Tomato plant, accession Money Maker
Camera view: bottom (45 deg); turntable rotation: 210 degrees
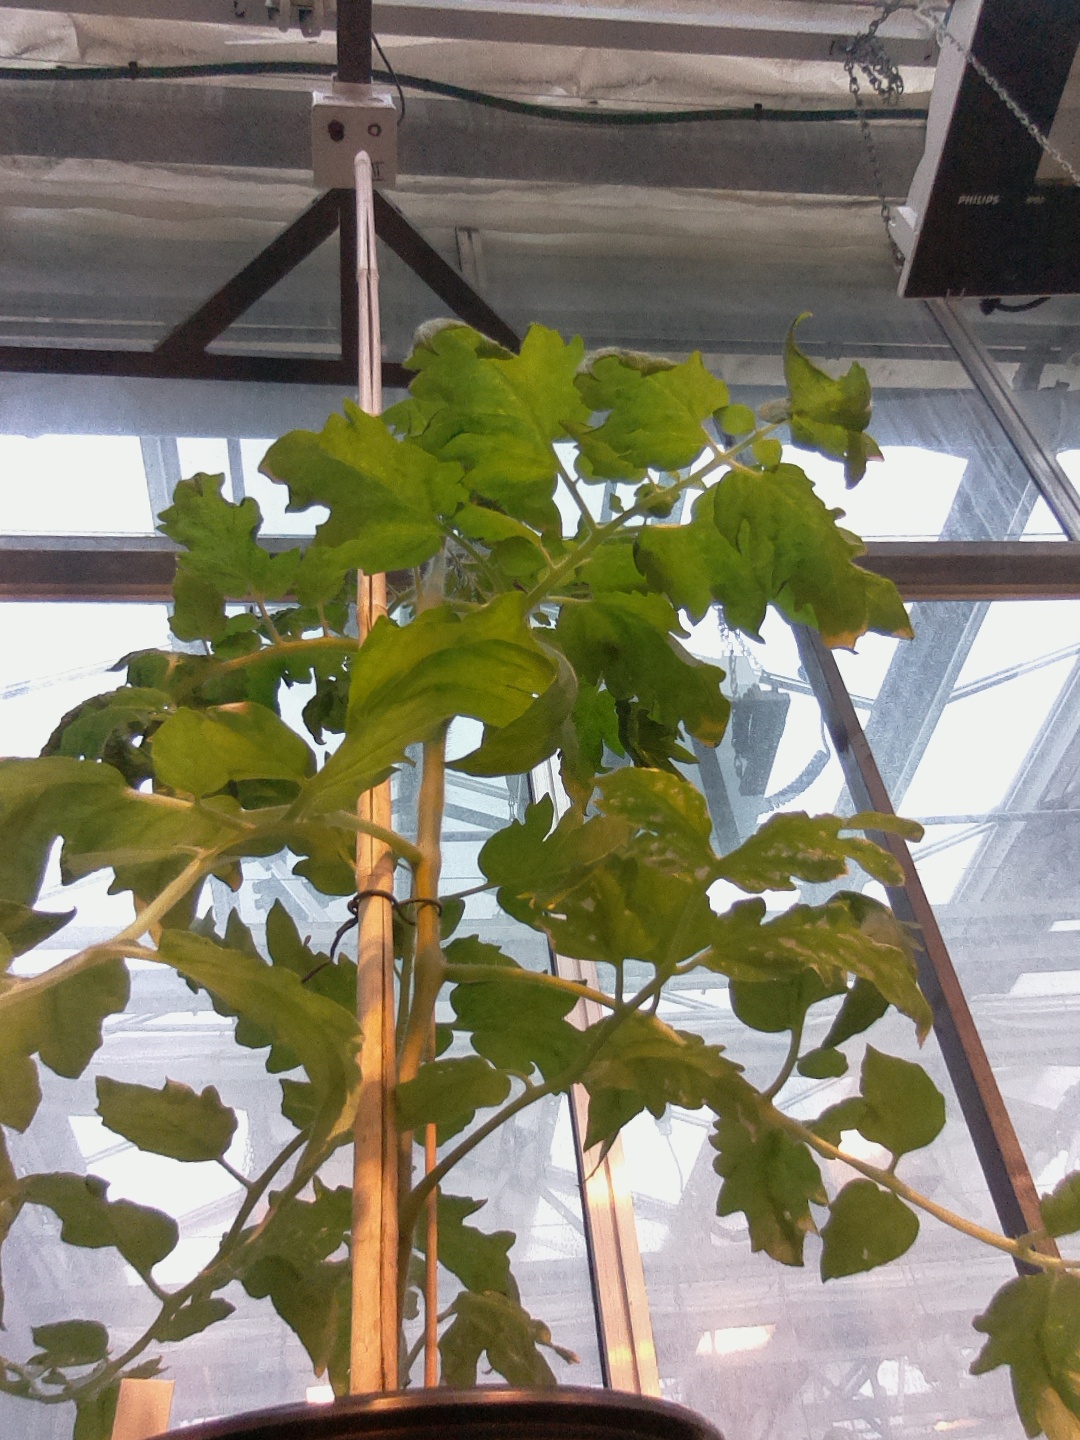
BBCH growth stage 55: 5 inflorescences visible